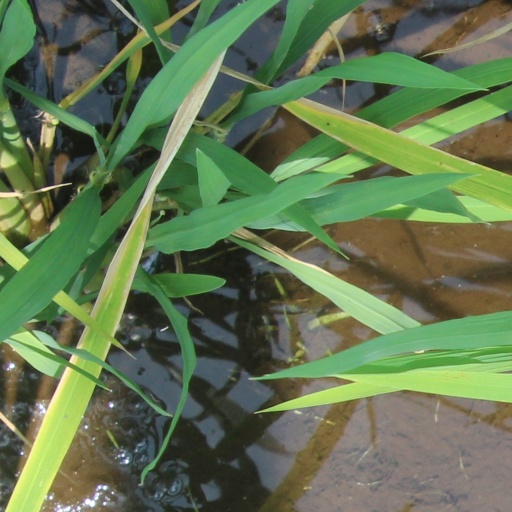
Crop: rice